Sky position (RA, Dec in degrees): 203.671, 14.6
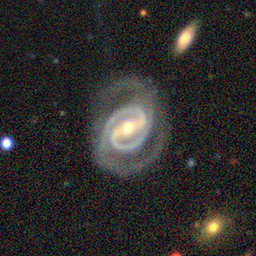
Galaxy morphology: Barred Spiral Galaxies